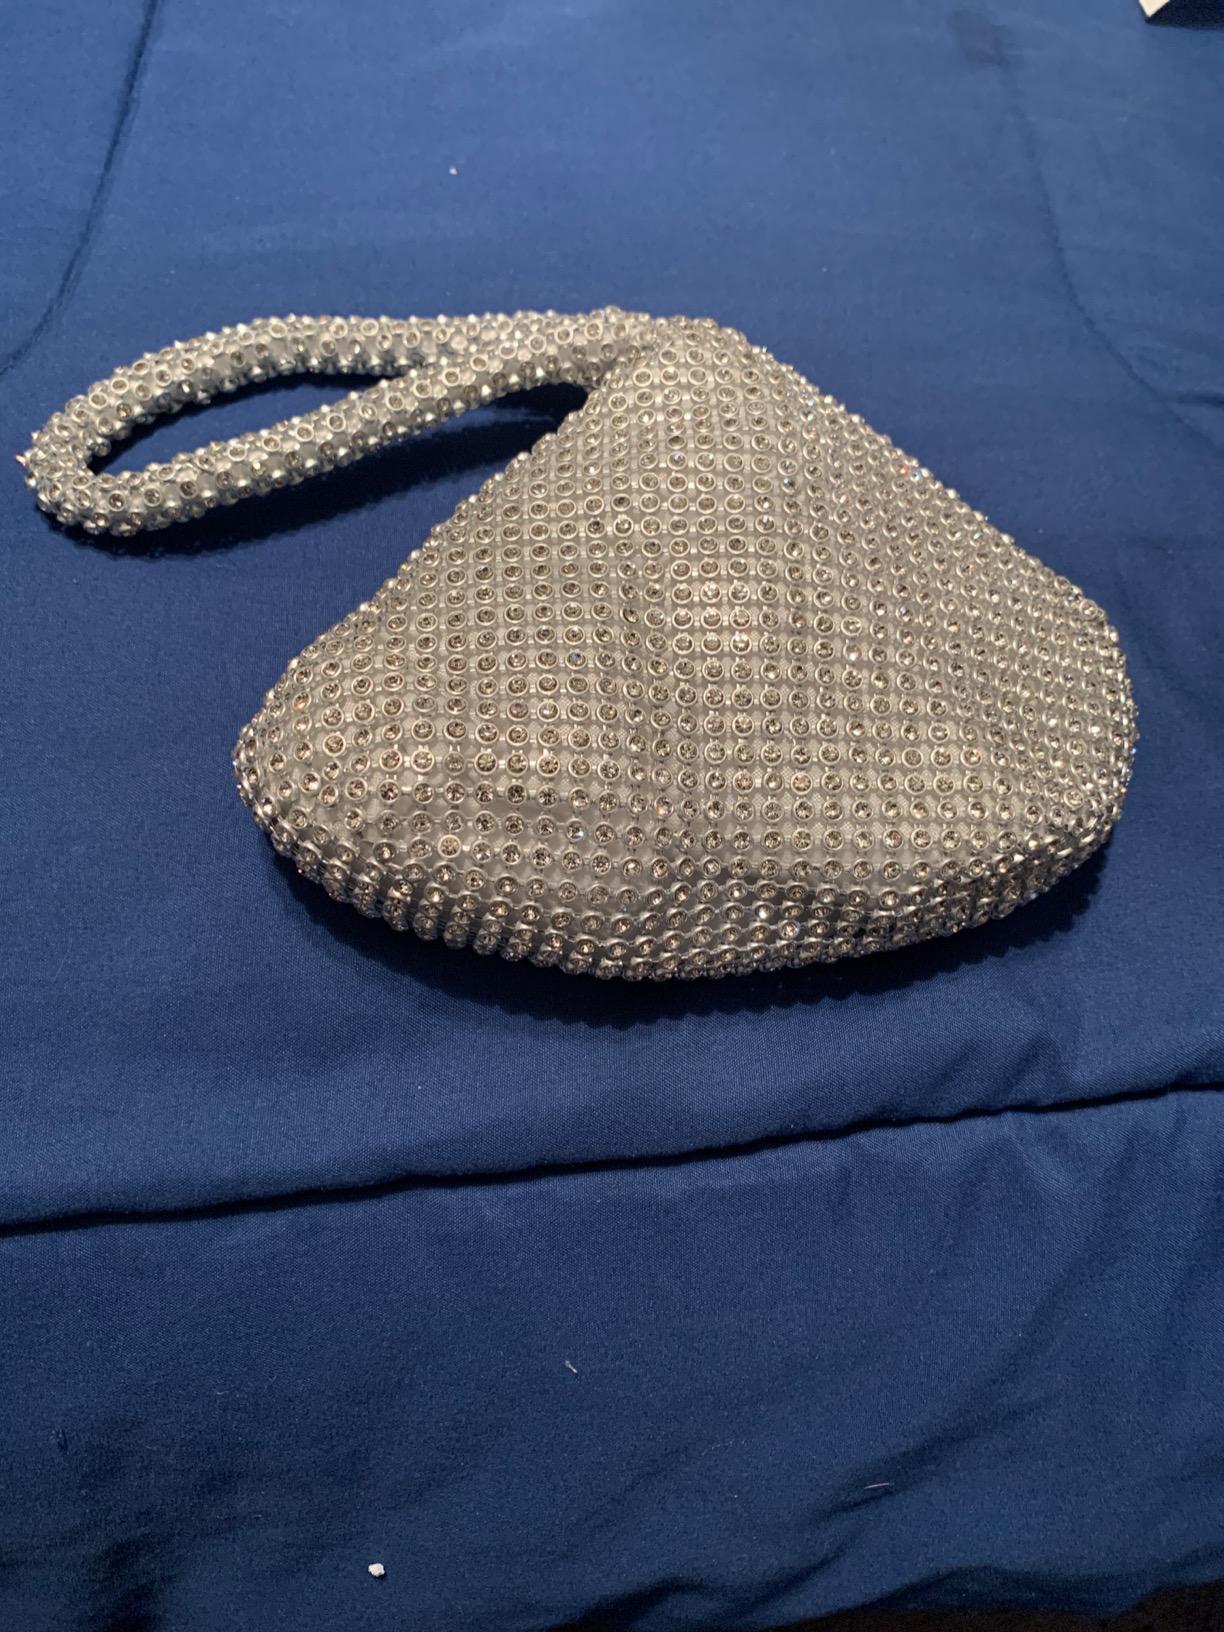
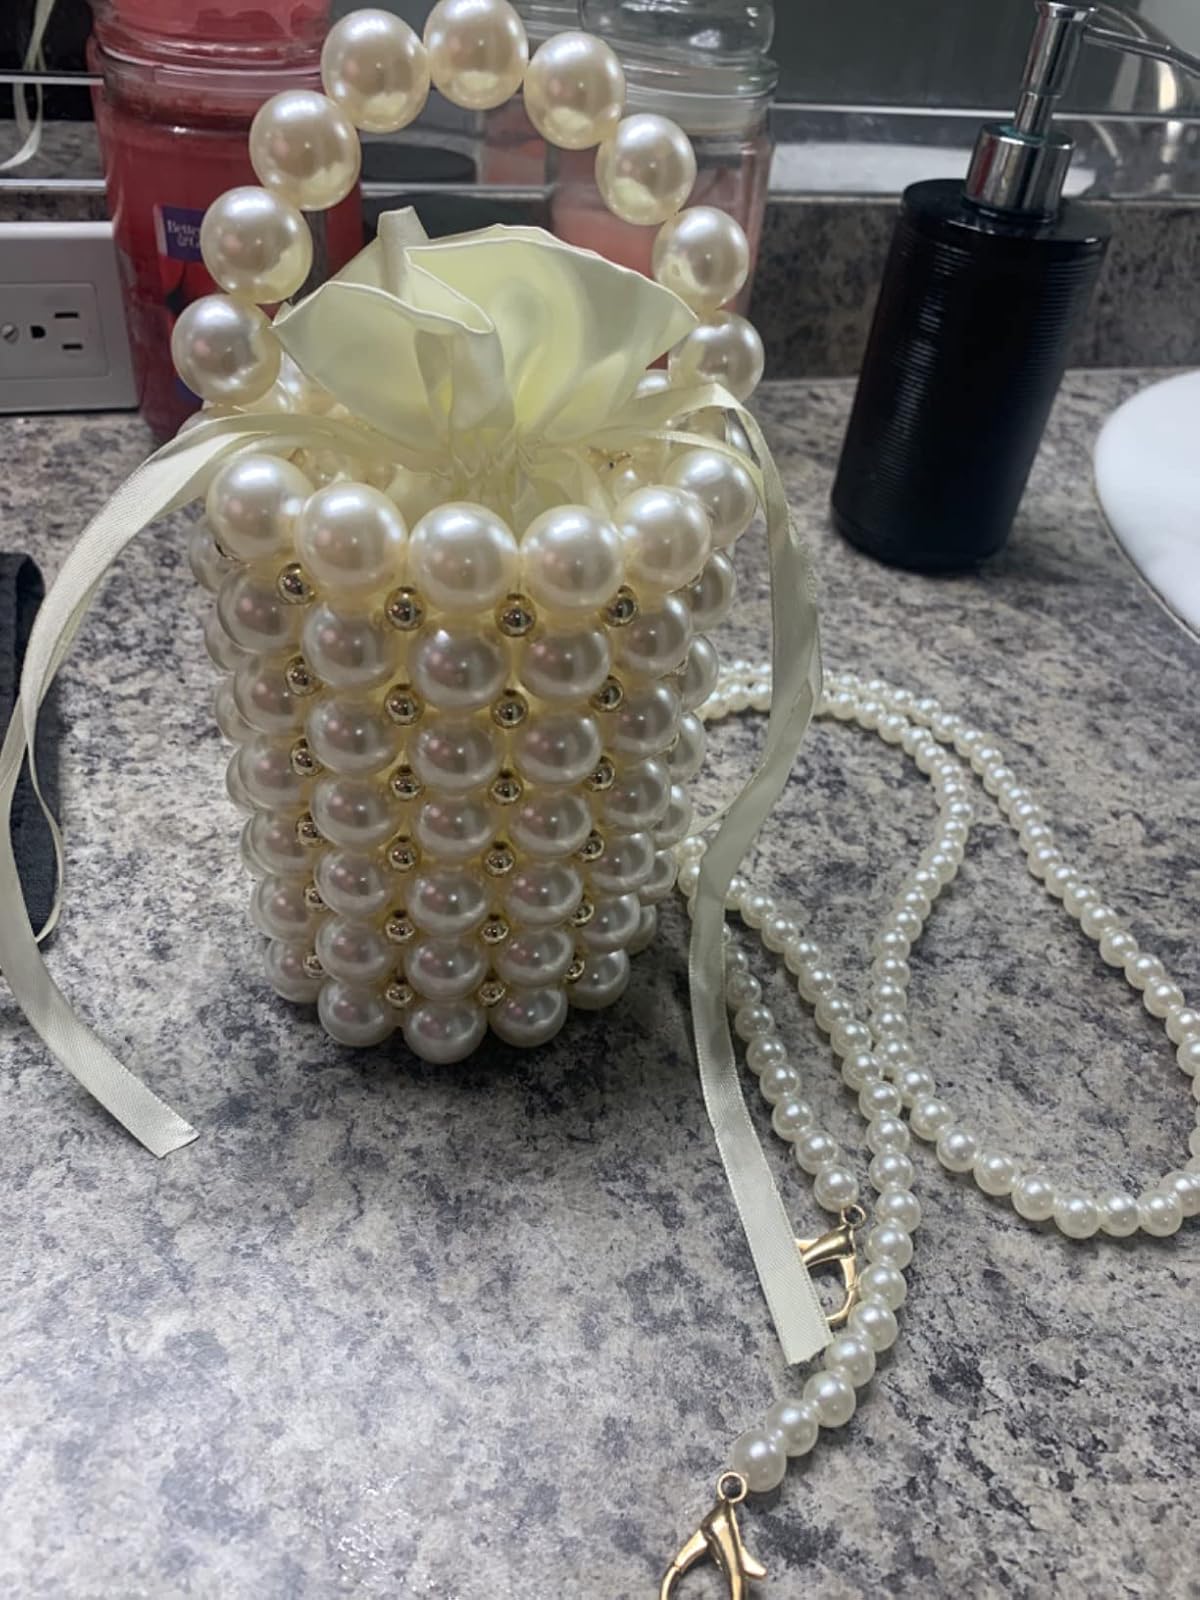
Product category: accessories_handbag
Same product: no